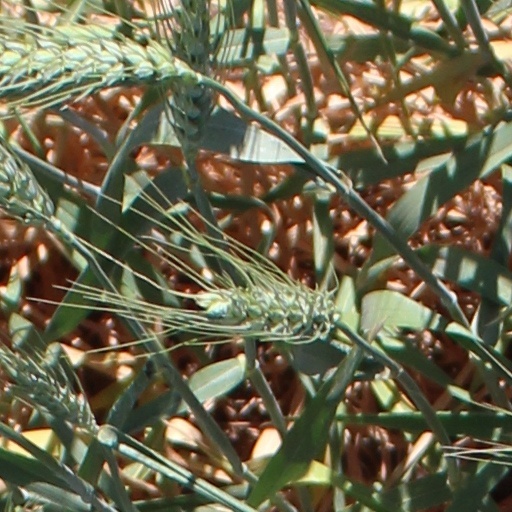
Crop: wheat